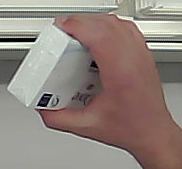
Product: dove_soap